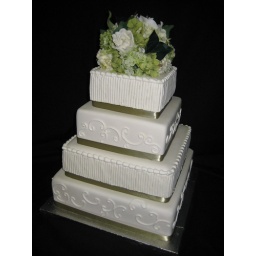
4 tier square wedding cake iced in fondant and decorated in royal icing with green ribbon.